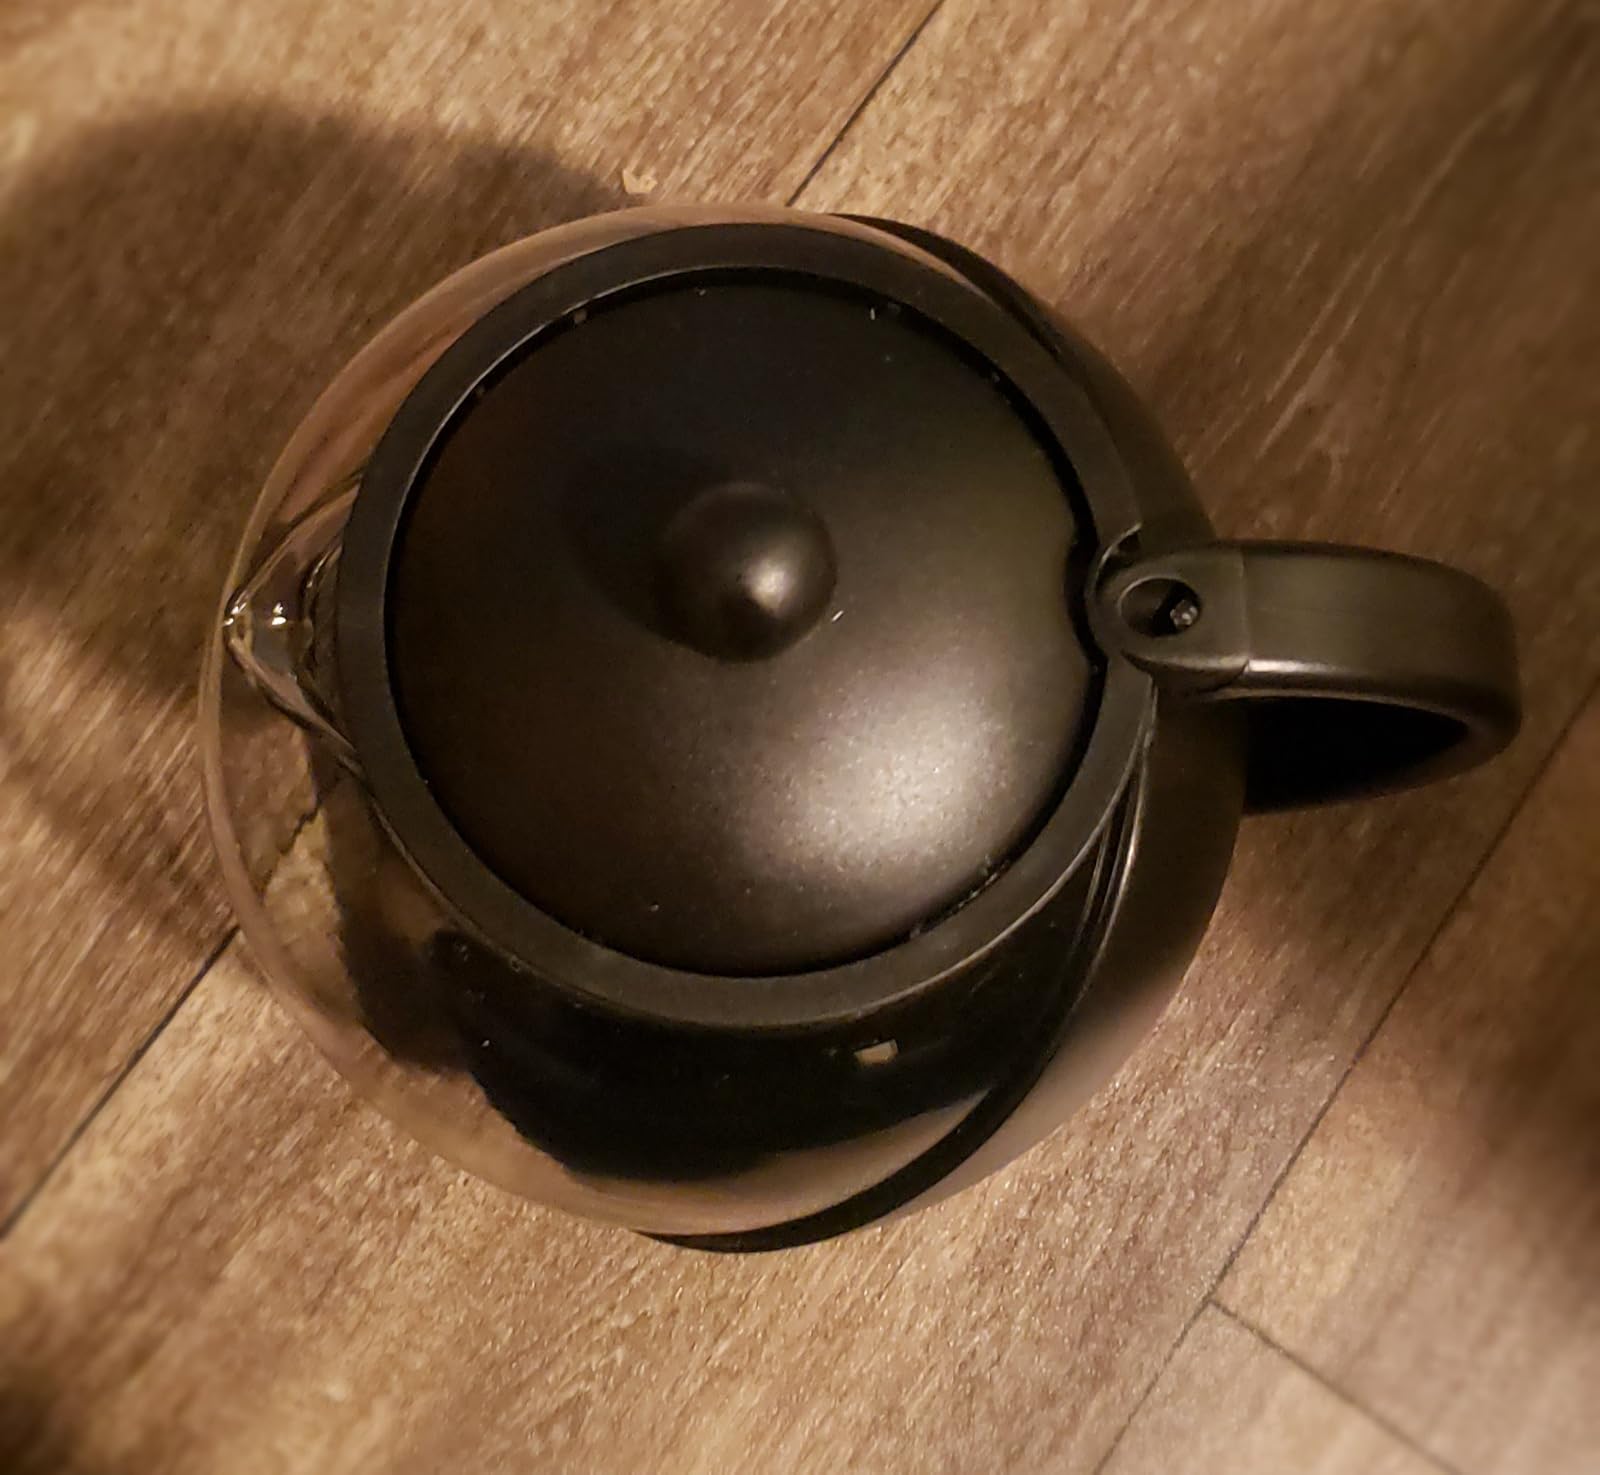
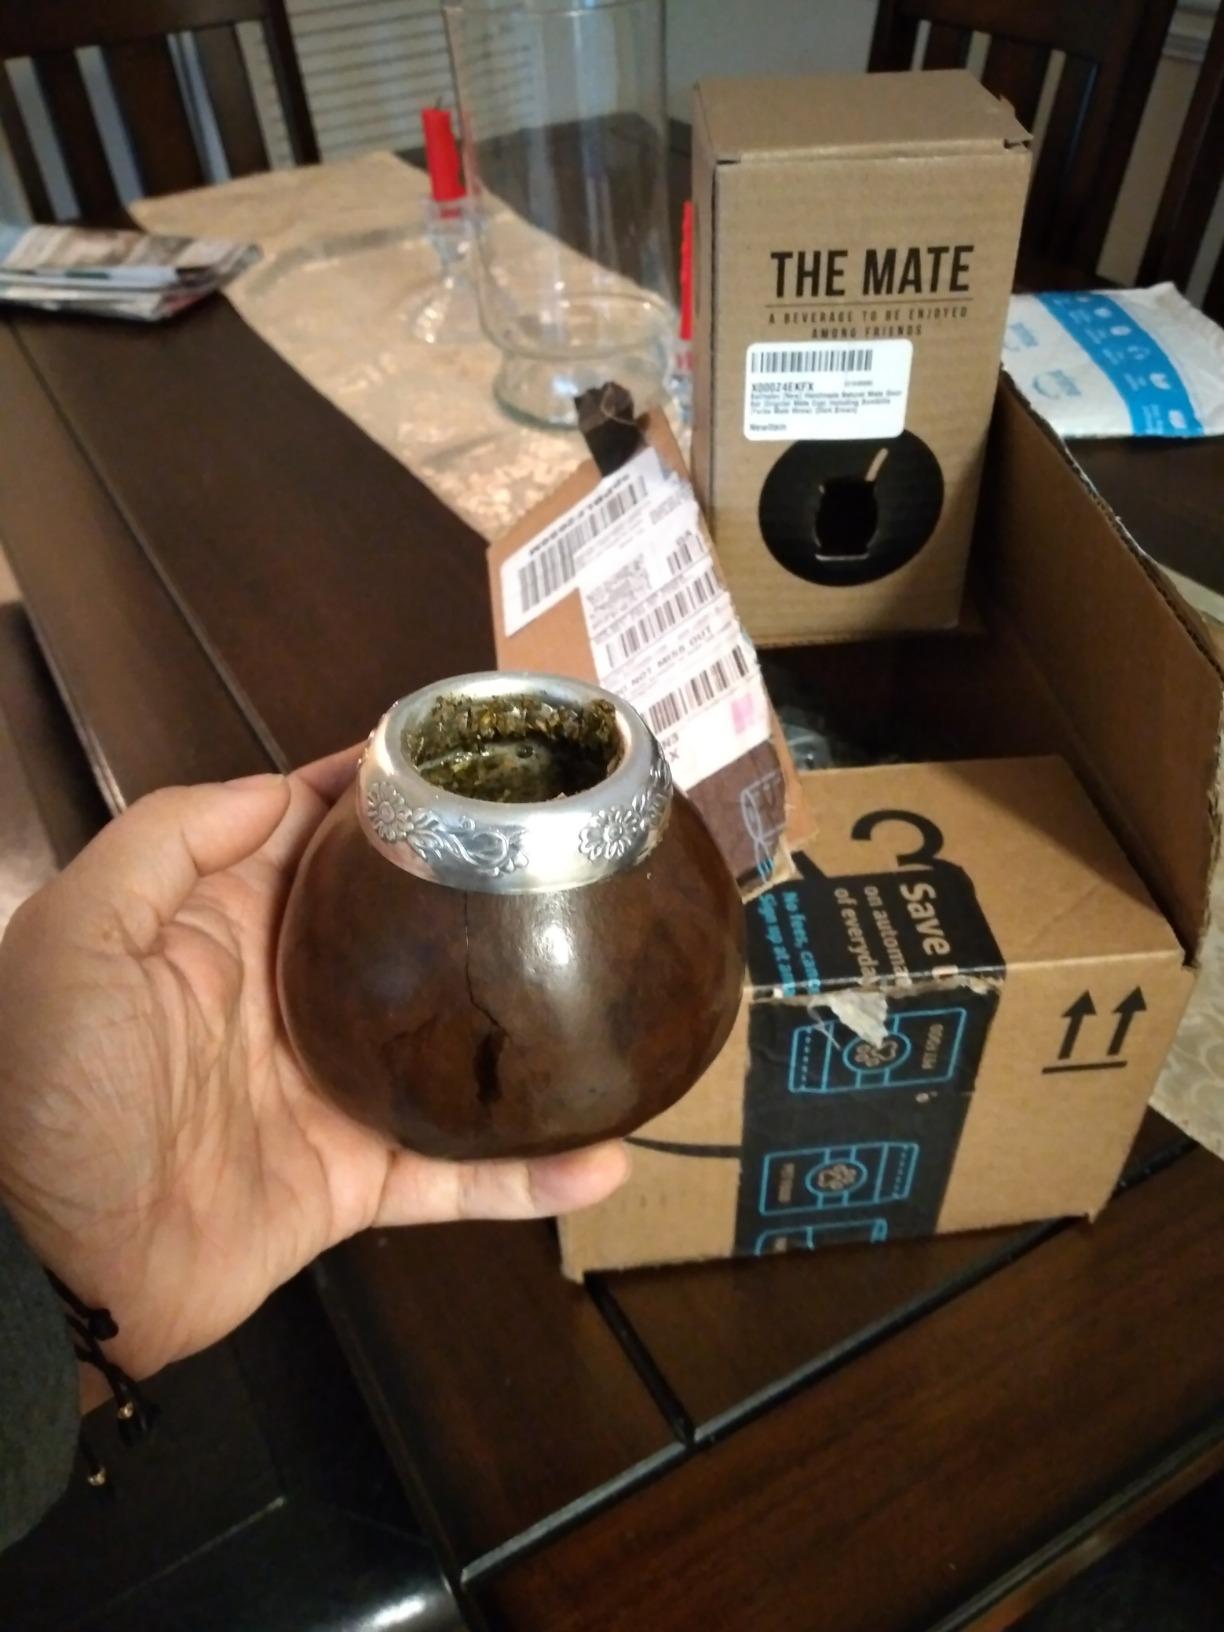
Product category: items_tea
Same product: no